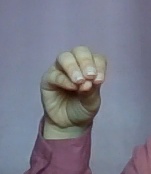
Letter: ha